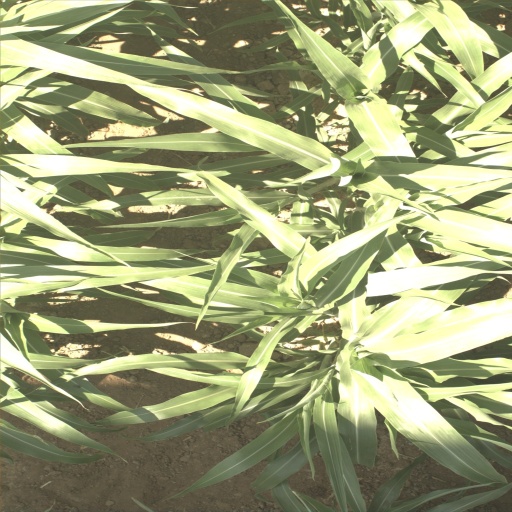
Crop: sorghum